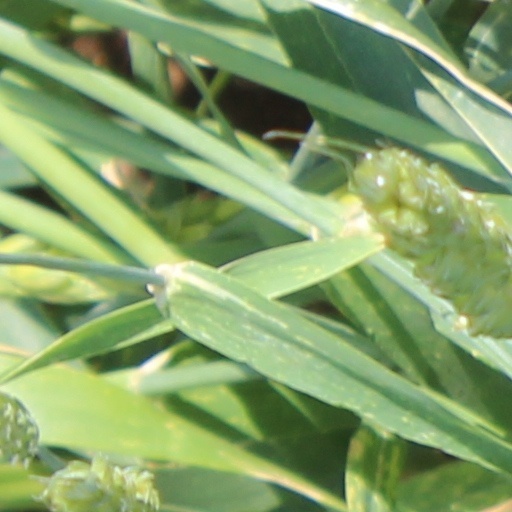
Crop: wheat